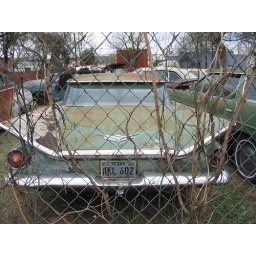
cars and vans i found in a wrecking lot in Austin Texas in 2005 when i went to SXSW